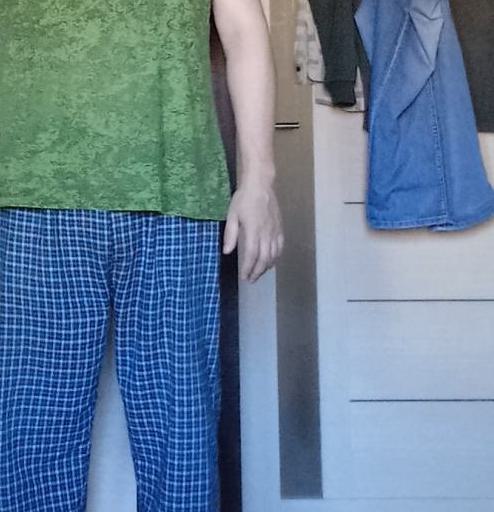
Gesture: no_gesture